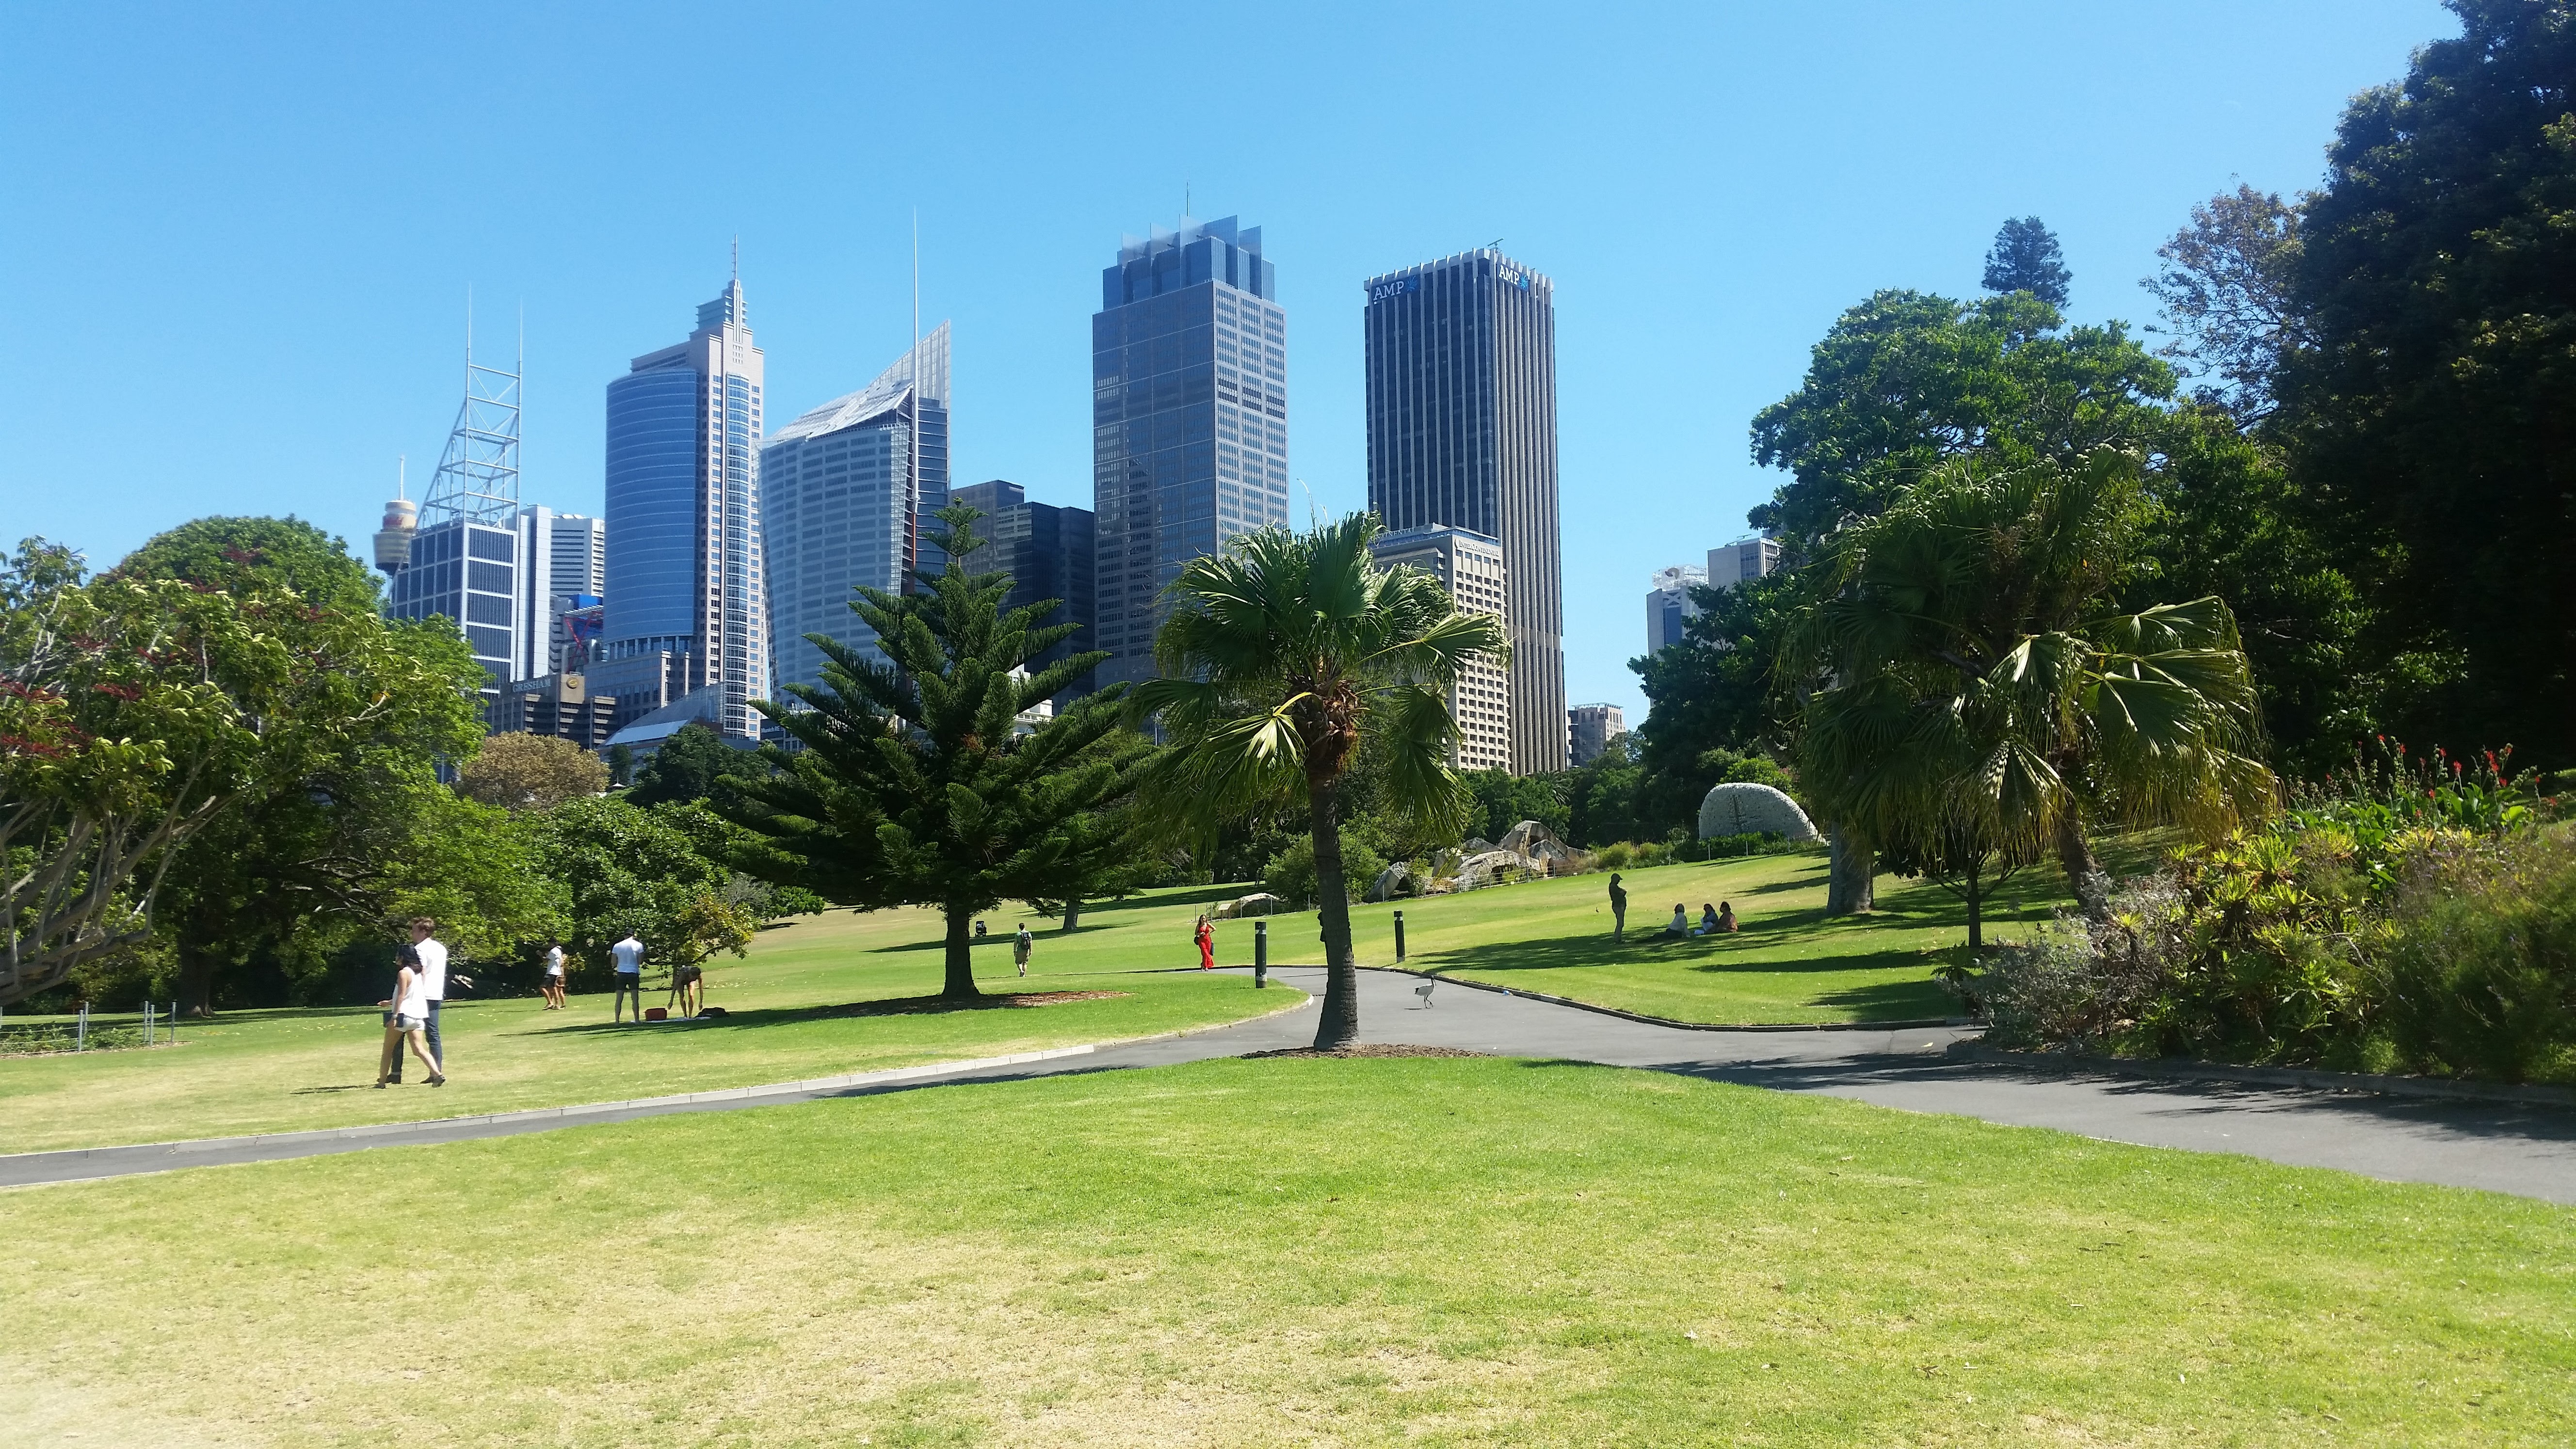
structure, lawn, city, recreation, plaza, park, property, estate, neighbourhood, residential area, outdoor recreation, human settlement, sport venue